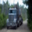
Label: truck